Nexans

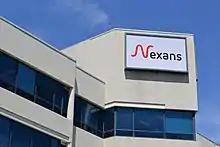
Nexans office in Markham, Ontario, Canada

Nexans S.A. is a global company in the cable and optical fibre industry headquartered in Paris, France.